Conair Group

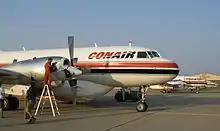
Convair CV580 Airtanker

The company was started by a consortium led by Les Kerr consisting of: Leslie George "Les" Kerr, K. Barry Marsden, Herman Joseph "Slim" Knights, Ronald "Ron" F. Connelly of Whitehorse, Yukon, and John De Voin (a silent partner). Les Kerr had worked for Skyway Air Services for seventeen years and put together the five man group to take control of the fire control and aerial agricultural interests of Skyway. In the transaction, they took 35 employees and 19 single engine aircraft. This took place after the owner for Skyway (Art Seller), had suffered a stroke and wanted to eliminate some of his workload.